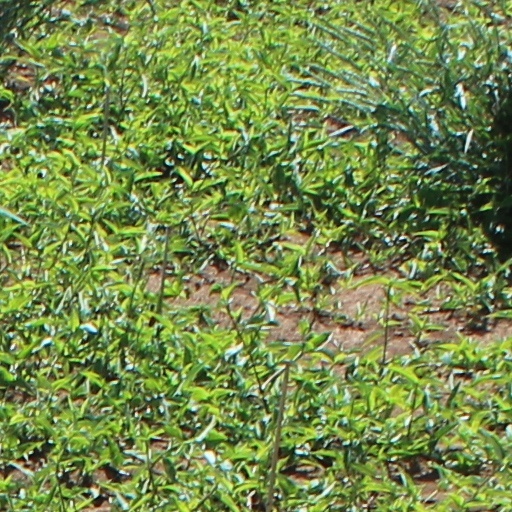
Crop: wheat